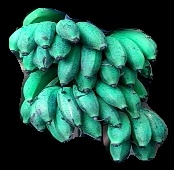
Variety: rasbale
Grade: grade3